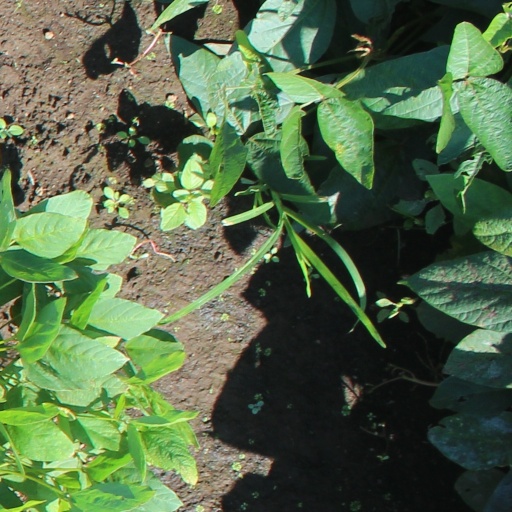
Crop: soybean